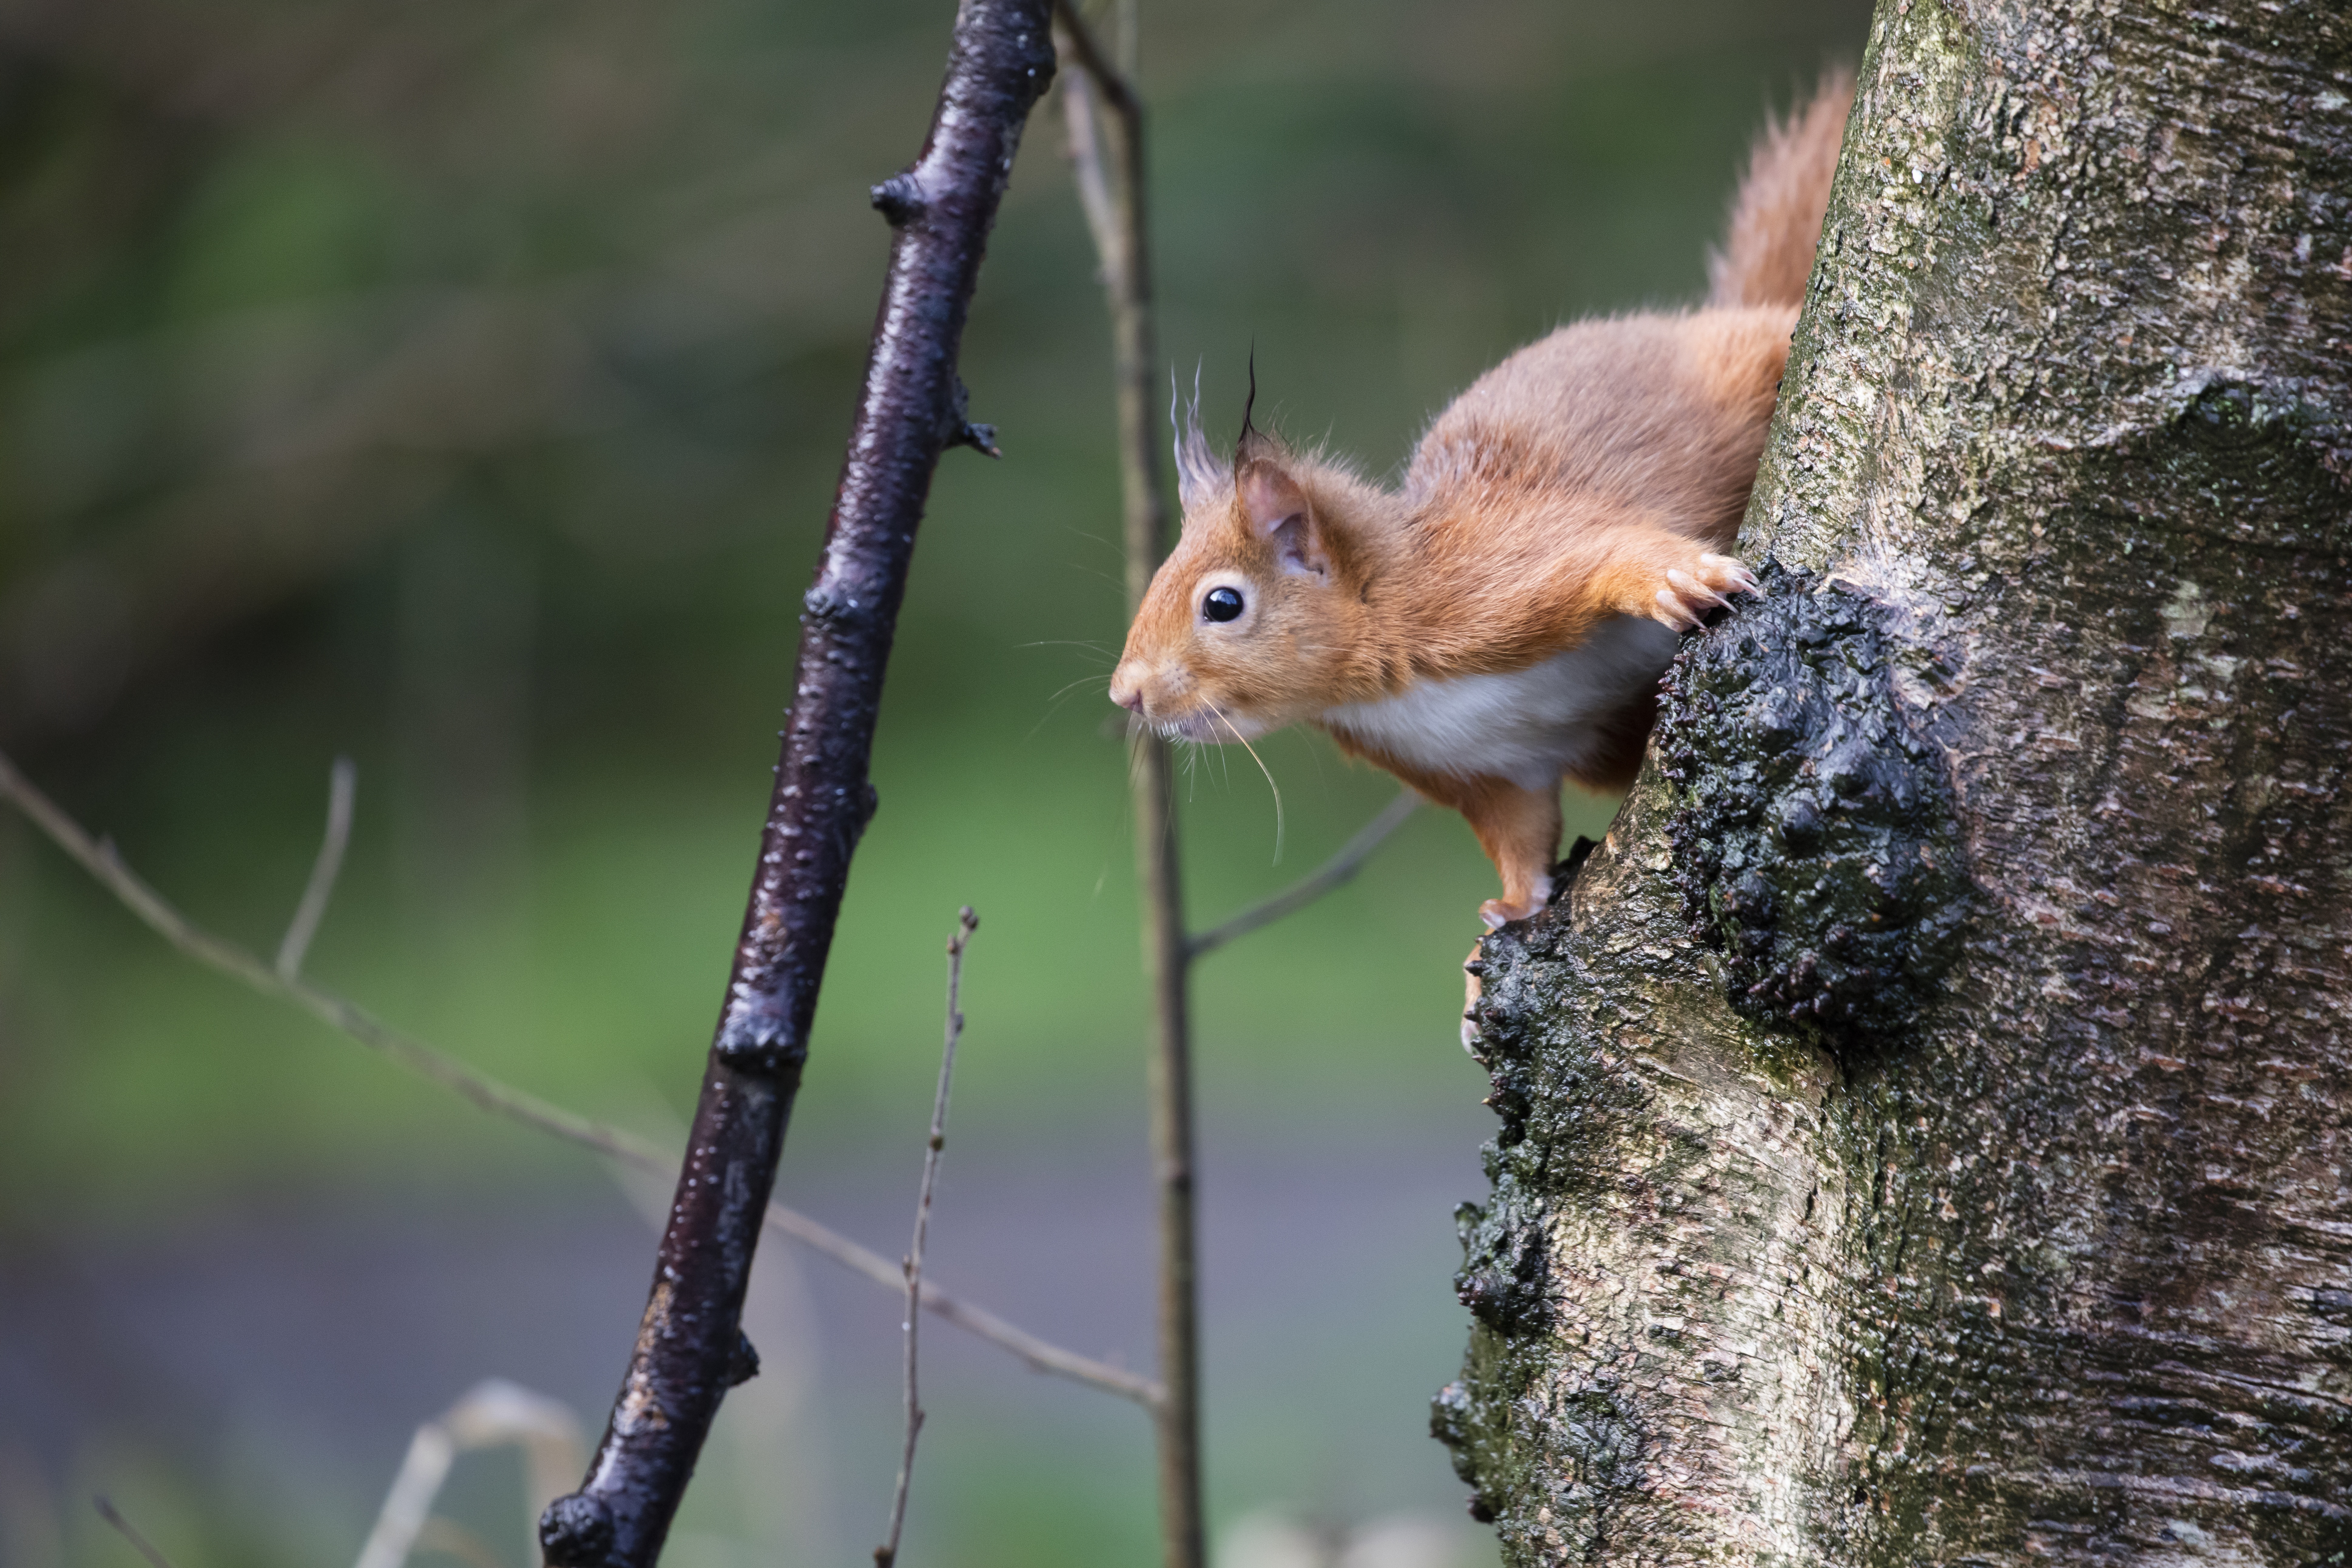
nature, forest, branch, animal, cute, wildlife, mammal, squirrel, rodent, fauna, vertebrate, chipmunk, scotland, vulgaris, sciurus, red squirrel, fox squirrel